Charvet Place Vendôme

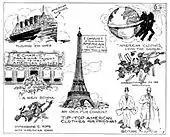
Cartoon (1908) about the announced importation by E. Charvet of clothing produced in Chicago

The name "Charvet" was so well known that it became associated with a certain silk fabric for ties ("See Charvet (fabric)"). Charvet's notability also extended to other items of clothing, such as shirts, shirtings, ties, gloves, dress suits, waistcoats (see image, left), undergarments, pocketchieves, and women's waistbands or shirtwaists (See figures left), worn with special models of ties for ladies, such as one called "le juge" modeled after a judge's lappets. The "Chicago Tribune" reported in 1909 that Charvet was showing "scarf pins that match in color any scarf that may be bought and some have the same designs carried out in them done in enamel. There are also waistcoasts buttons to be worn with certain ties and there are sets of these, cufflinks, and pins, all of which exactly match". Charvet also supplied silk bed-sheets in colours such as black, green, mauve or violet.